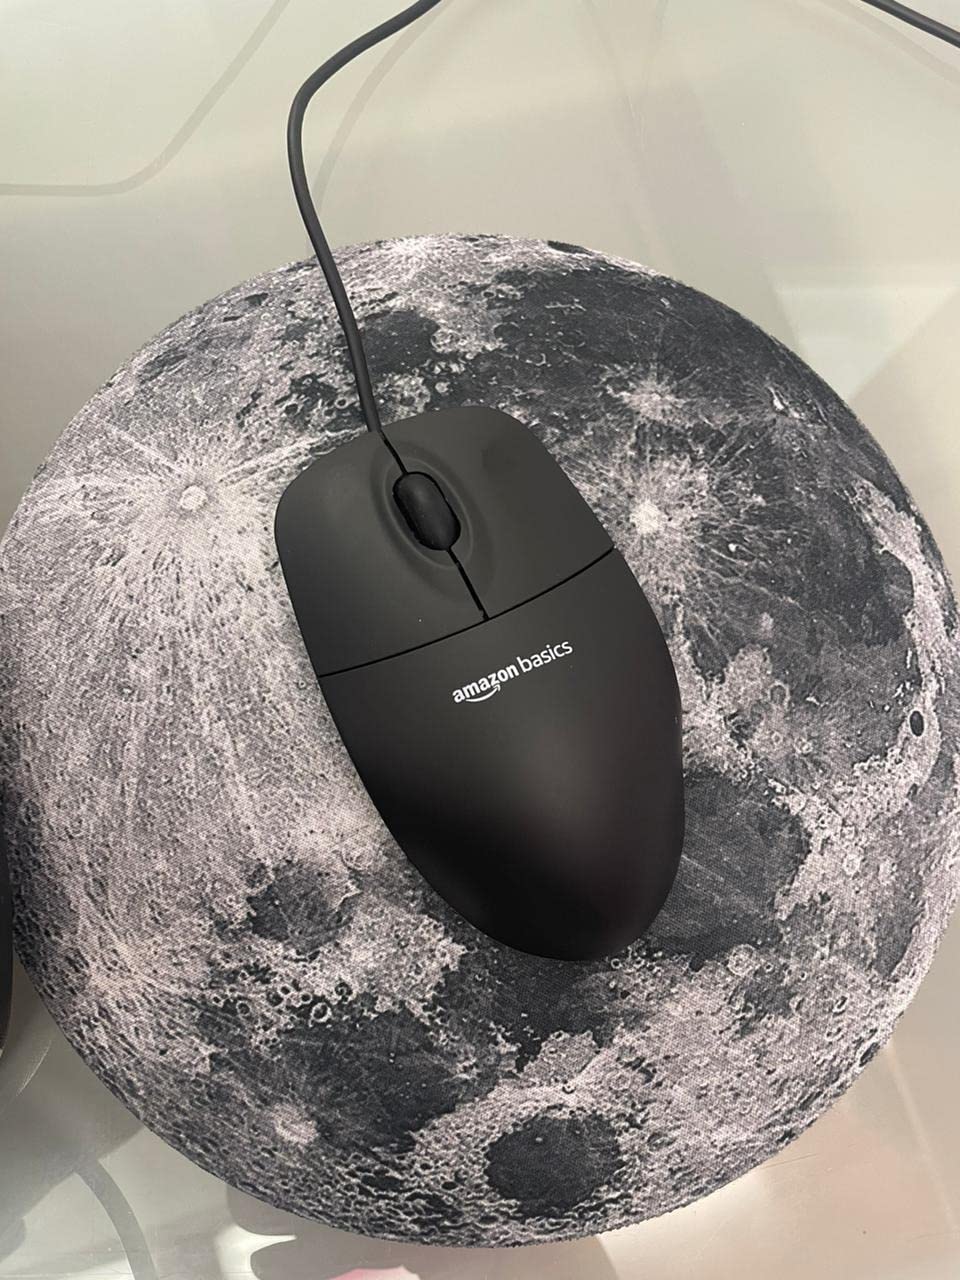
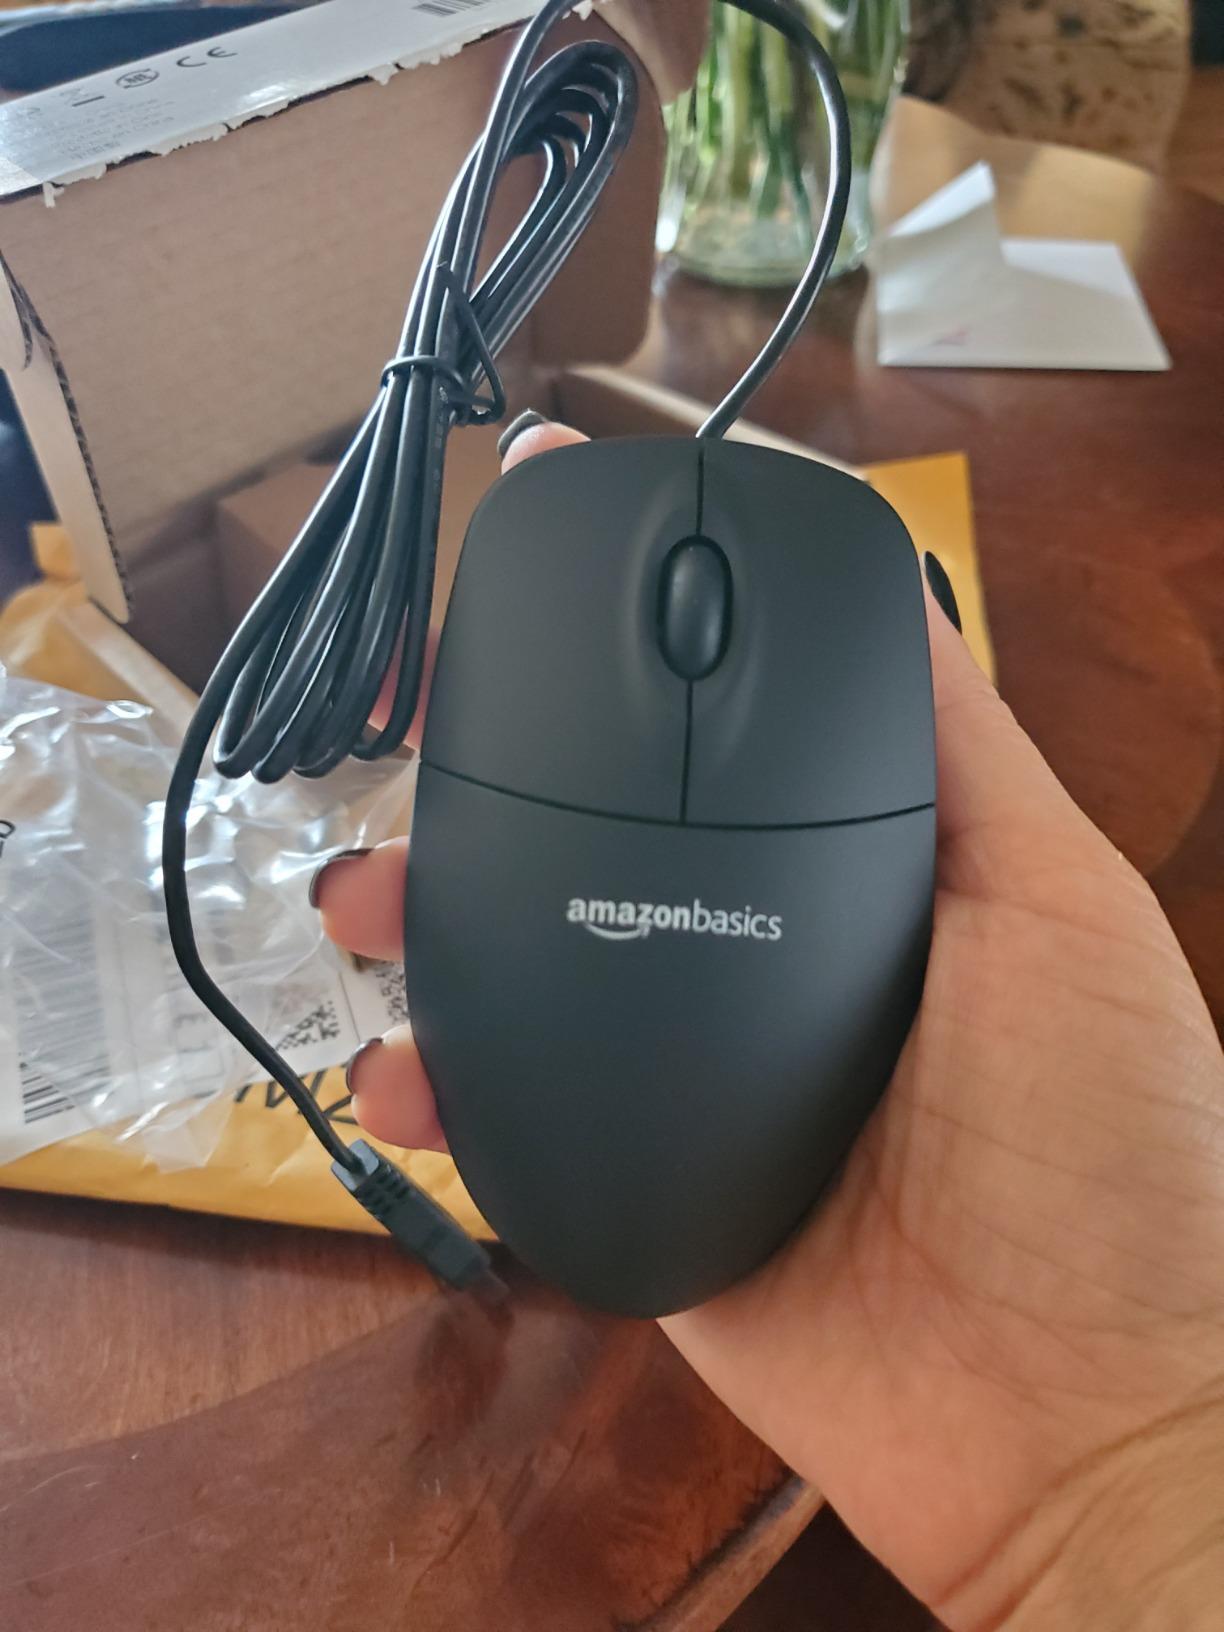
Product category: mouse
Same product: yes